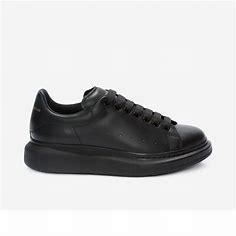
Brand: Alexander
Model: McQueen Alexander Mcqueen Oversized